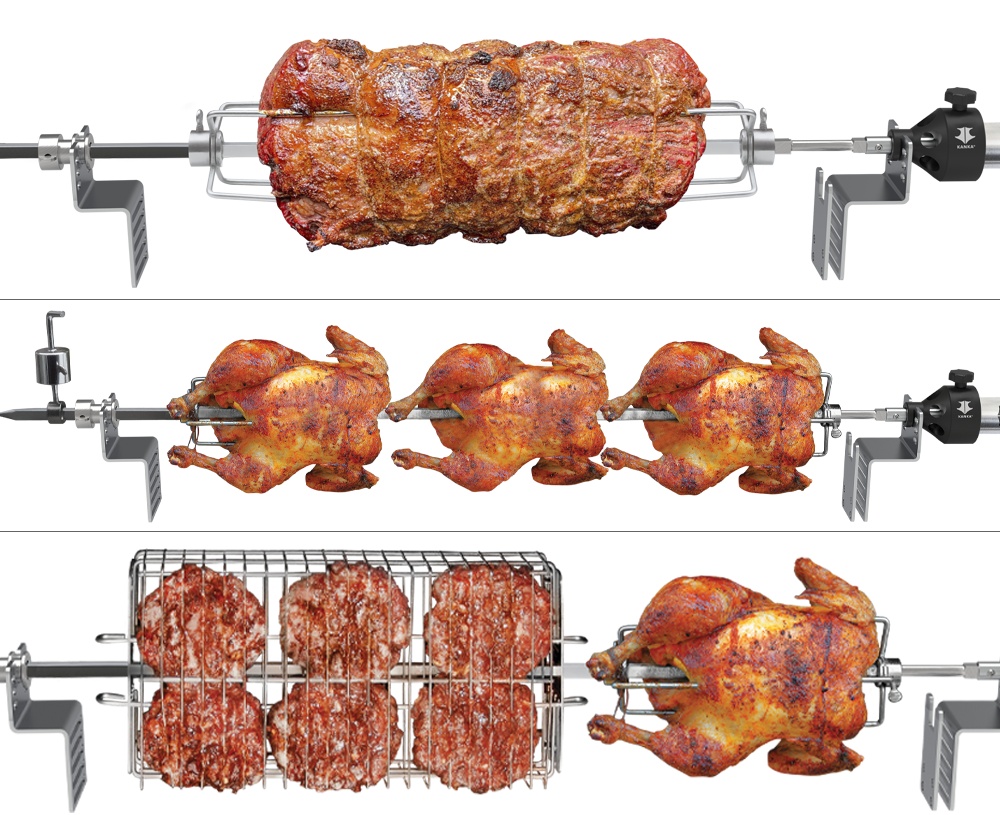
ADAPTADOR PARRILLAS A GAS
LO QUE ESTABAS ESPERANDO: Ahora con tu Asador KANKA® tus asados en parrilla a gas NUNCA volverán a ser lo mismo. Prepárate a lograr los mismos resultados al KANKA® y llevar tus asados a OTRO nivel, en cualquier Parrilla a Gas*. NUEVO! Adaptador para Parrillas a Gas: Diseño único propietario KANKA® con sistema Universal*. Especialmente diseñado para utilizar tu Asador KANKA® con la mayoría de las parrillas a gas existentes en el mercado*. NO incluye Asador KANKA® NI MOTOR. - Diseño único KANKA®, MUY fácil de instalar y usar. - Incluye 2 placas universales para fijar a la pared lateral de cualquier parrilla a gas*. Más placas adicionales de extensión (VER FOTOGRAFÍAS abajo antes de comprar para asegurar la compatibilidad de tu parrilla). - Incluye 2 'pinchos' de 4 puntas en Acero Inoxidable PREMIUM 304 para alimentos. - Diseño ULTRA robusto: Hasta 23 Kilos de carga (equilibrados). - Barra central de 10mm espesor. 100% en acero inoxidable 304 de alta calidad. - Compatible con la Rejilla para alimentos 2.0. y la Rejilla XL KANKA®. - Incluye contrapeso para mejor equilibrio y rotación. - Muy durable y fácil de limpiar. Pinchos y barra aptos para lavaplatos. - NO incluye Asador KANKA® ni MOTOR. *IMPORTANTE : 1) Compatible con la mayoría de las parrillas a gas en el mercado. 2) La pared de tu parrilla a gas debe tener orificios o puntos de anclaje para las placas laterales, separados entre sí como máximo 50mm o 5 CM (o de lo contrario deberá realizar los orificios necesarios para asegurar el montaje: bajo la responsabilidad del usuario). 3) Parrillas de hasta un máximo de 70cm de ancho (de la 'caja de fuego'). La parrilla debe tener un espacio (rendija o ranura) en la tapa y en la caja de fuego para poder cerrar la tapa con la barra del asador adentro 4) Sirve también para otras Parrillas y Quinchos donde se puedan fijar las placas laterales. Garantía 12 meses SOLO para las partes metálicas y errores de fábrica. Manipular SOLO por adultos. La empresa no se hace responsable por accidentes causados por el uso o la manipulación del producto. Valor del despacho calculado al finalizar la compra.
Brand: KANKA.cl
Category: Home & Garden > Kitchen & Dining > Kitchen Appliance Accessories > Outdoor Grill Accessories > Outdoor Grill Spits & Baskets > Outdoor Grill Spits